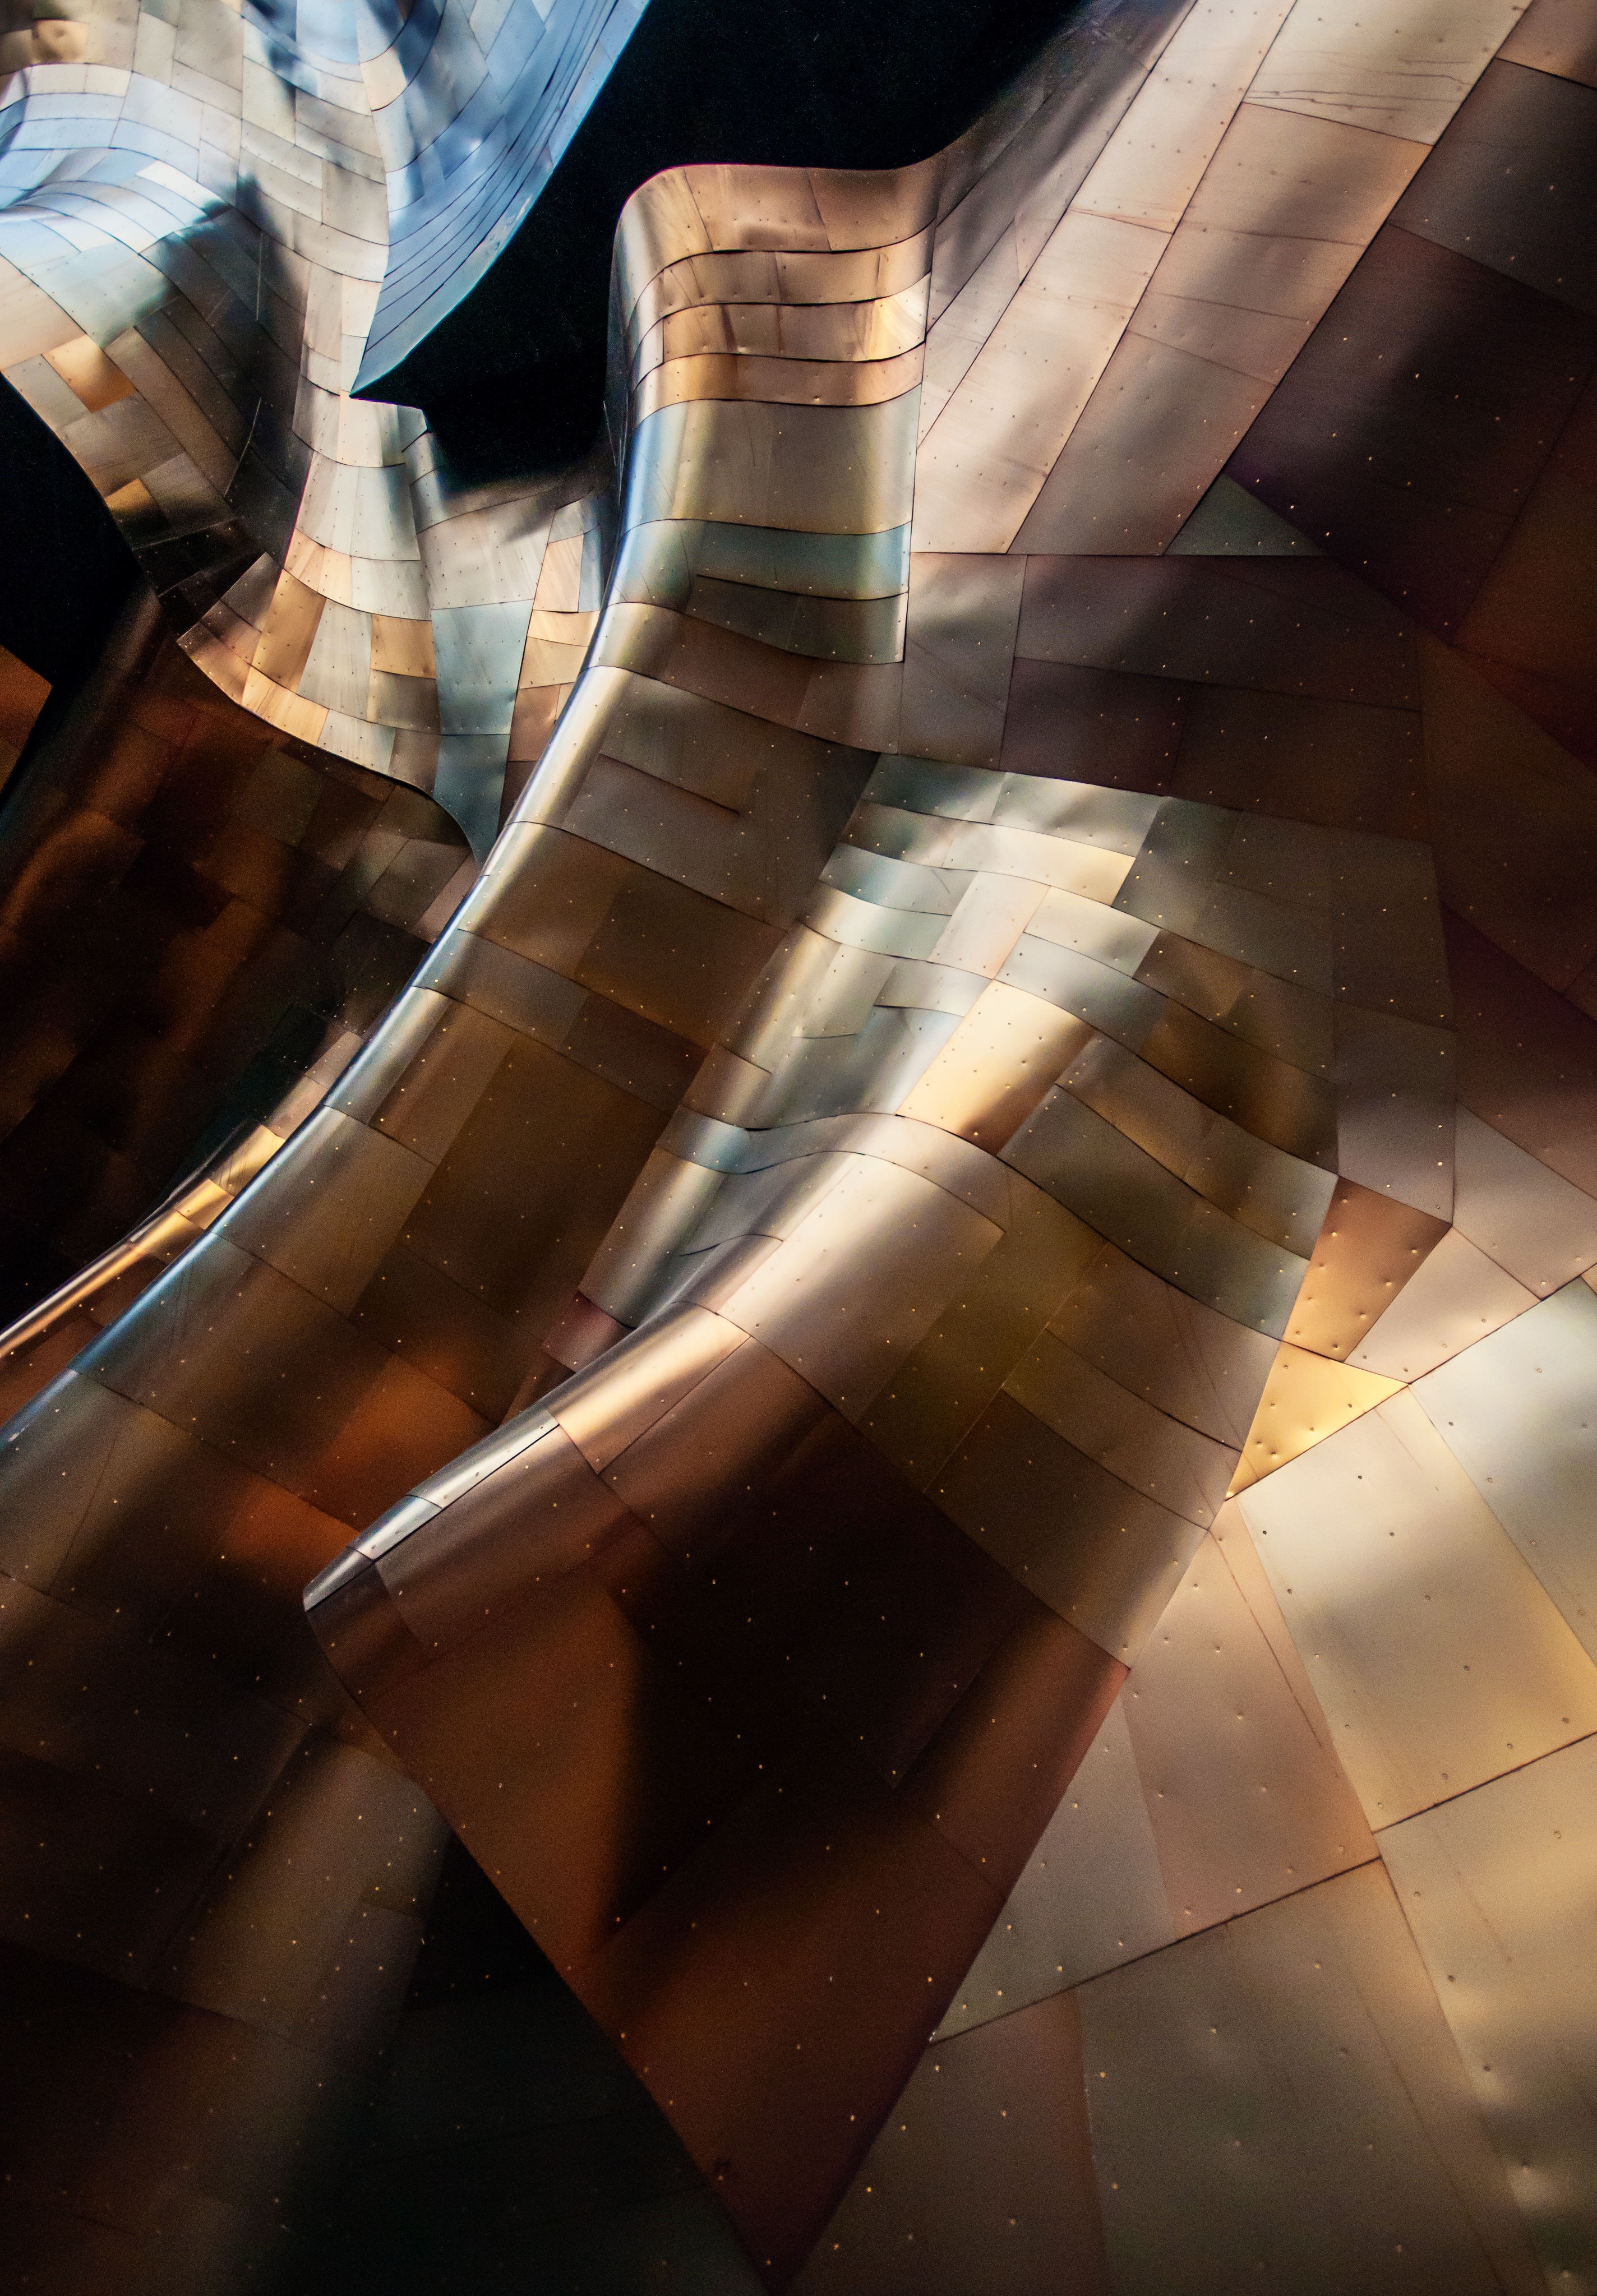
wing, light, architecture, wood, sunlight, building, reflection, color, metal, darkness, close up, temple, shape, atmosphere of earth